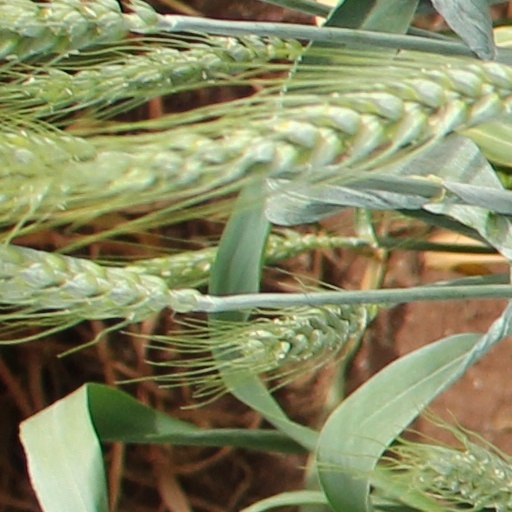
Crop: wheat